Longitudinal engine

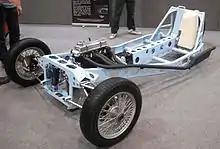
Longitudinal engine in a three-wheeler chassis

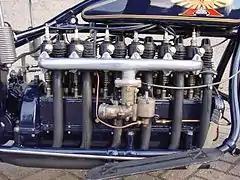
Longitudinal inline-six cylinder engine in a Henderson De Luxe Supersix of 1926

In automotive engineering, a longitudinal engine is an internal combustion engine in which the crankshaft is oriented along the long axis of the vehicle, from front to back.